Vestmarka Church

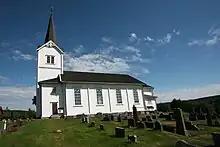
View of the church

Planning for a new chapel in Vestmarka took place in the early 1880s. The architect Ludvig Bergh was hired to design the building. It was a timber-framed long church with a rectangular nave and a narrower choir with a lower roof line. The choir is flanked by sacristies. The west end of the building has a church porch with a tower above it. Construction took place in 1883 and the new chapel was consecrated in 1883. During the late 20th century, the chapel was upgraded in status to a parish church and at that time it was renamed Vestmarka Church (before that time it was Vestmarka Chapel).